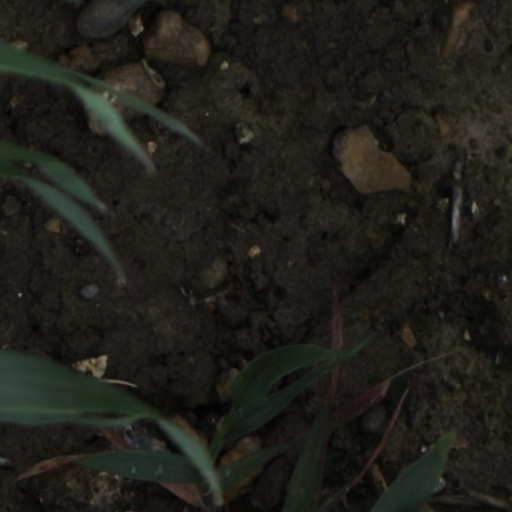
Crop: wheat